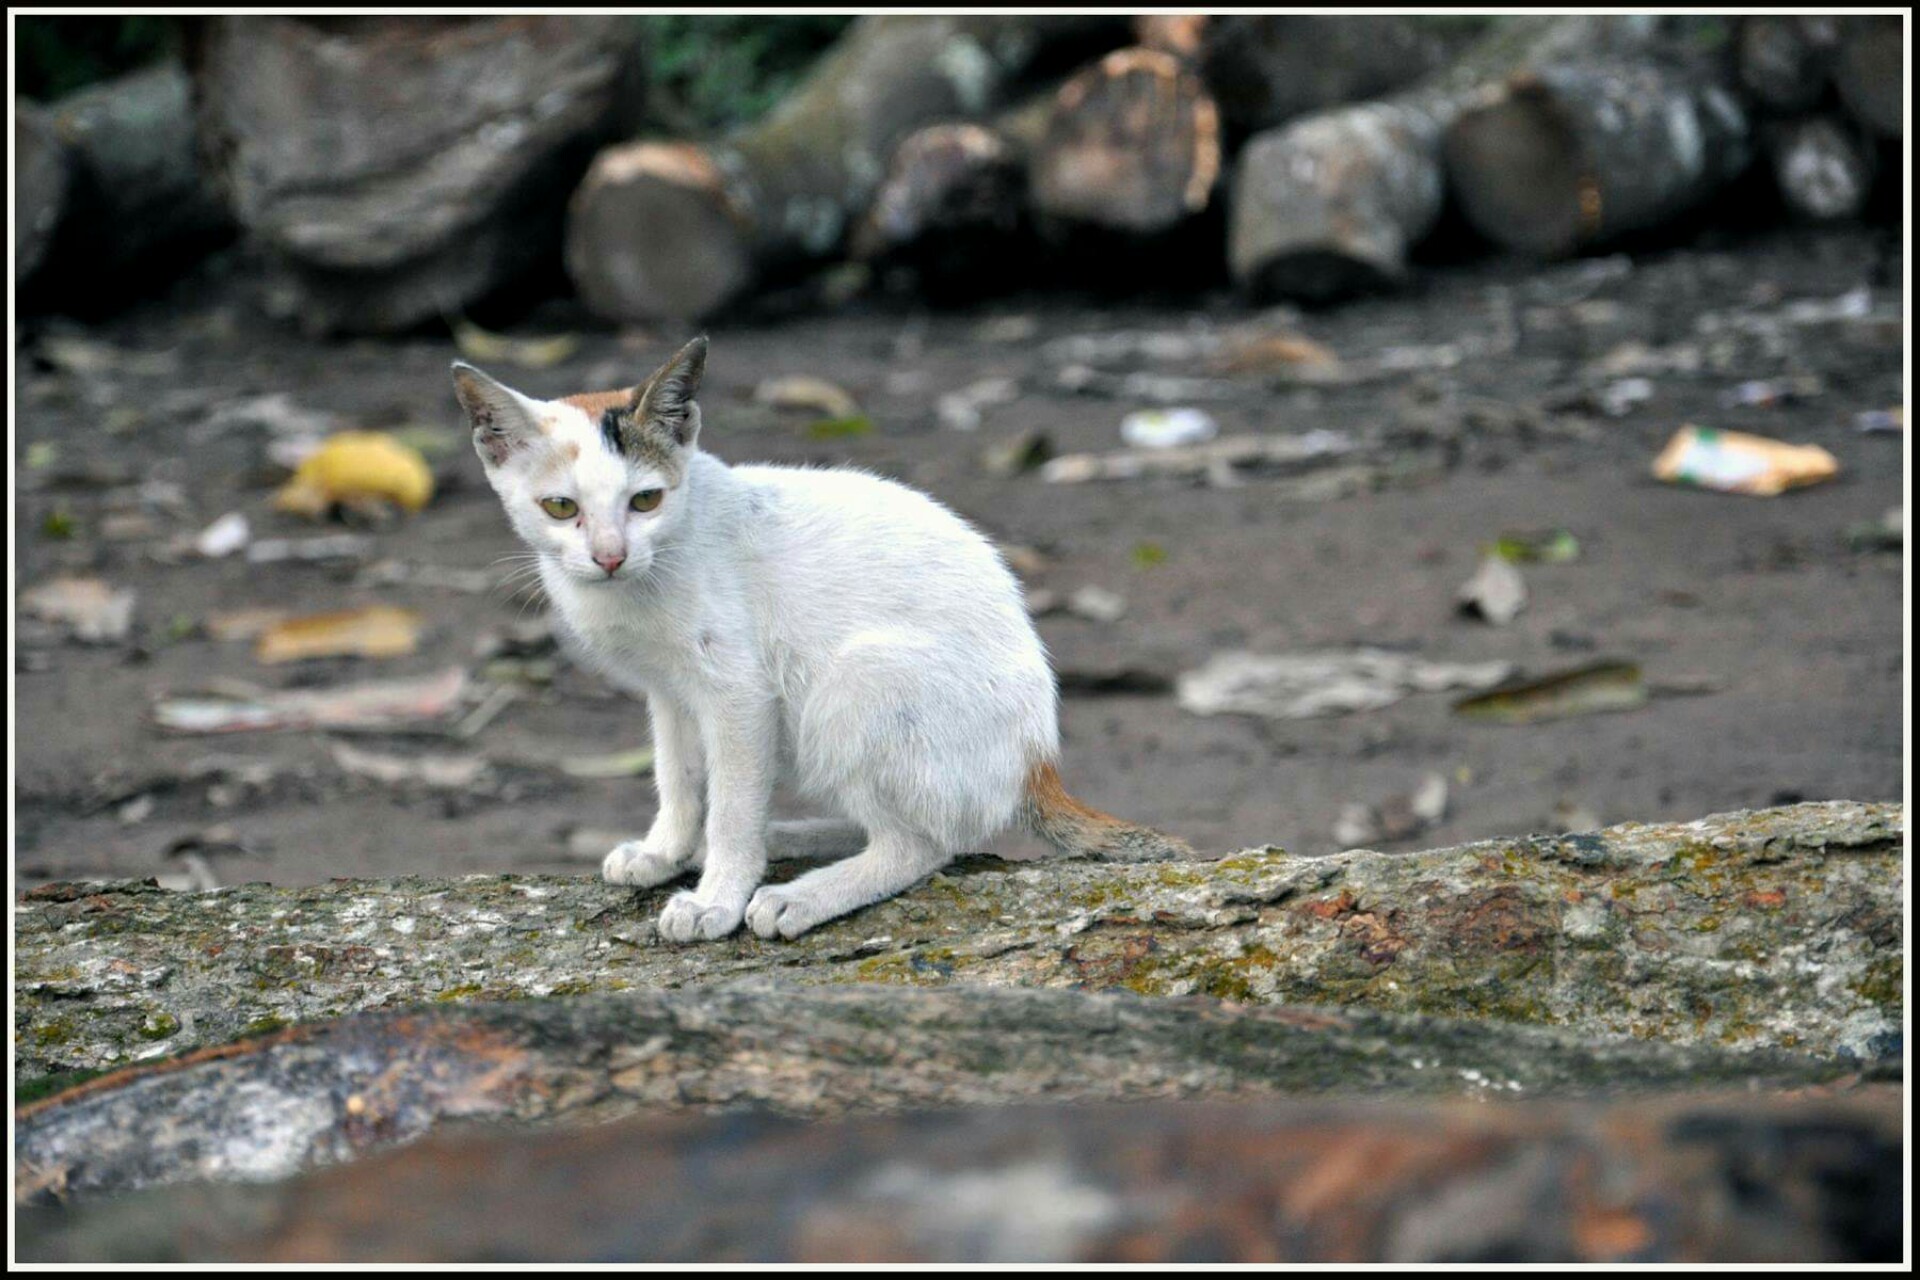
nature, mammal, vertebrate, cat, felidae, small to medium sized cats, whiskers, carnivore, snout, organism, wildlife, aegean cat, turkish angora, photography, photo caption, tail, domestic short haired cat